Super Nintendo World

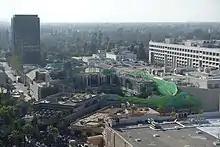
Super Nintendo World at Universal Studios Hollywood under construction in September 2021

At Universal Studios Japan, Super Nintendo World is wedged in at the northern end of the park, west of The Wizarding World of Harry Potter and south of the Nintendo headquarters that are just outside of the property. Guests enter the area through a Warp Pipe from an entrance plaza. The entrance plaza can be accessed from a walkway that branches right next to the WaterWorld sign. The entrance plaza has lamp posts, a power star in the pavement, and Super Nintendo World signage next to the pipe. The pipe leads into Princess Peach's Castle. When guests exit the castle, they enter the courtyard on the second floor, immersed in the Mushroom Kingdom with Bowser's Castle across the area. Several Pikmin can be found across the land on ledges, with some carrying objects like coins and a berry. The area includes tower viewer binoculars based on "Super Mario 3D Land" that utilize AR technology, and include a cameo of Rosalina and her Comet Observatory.